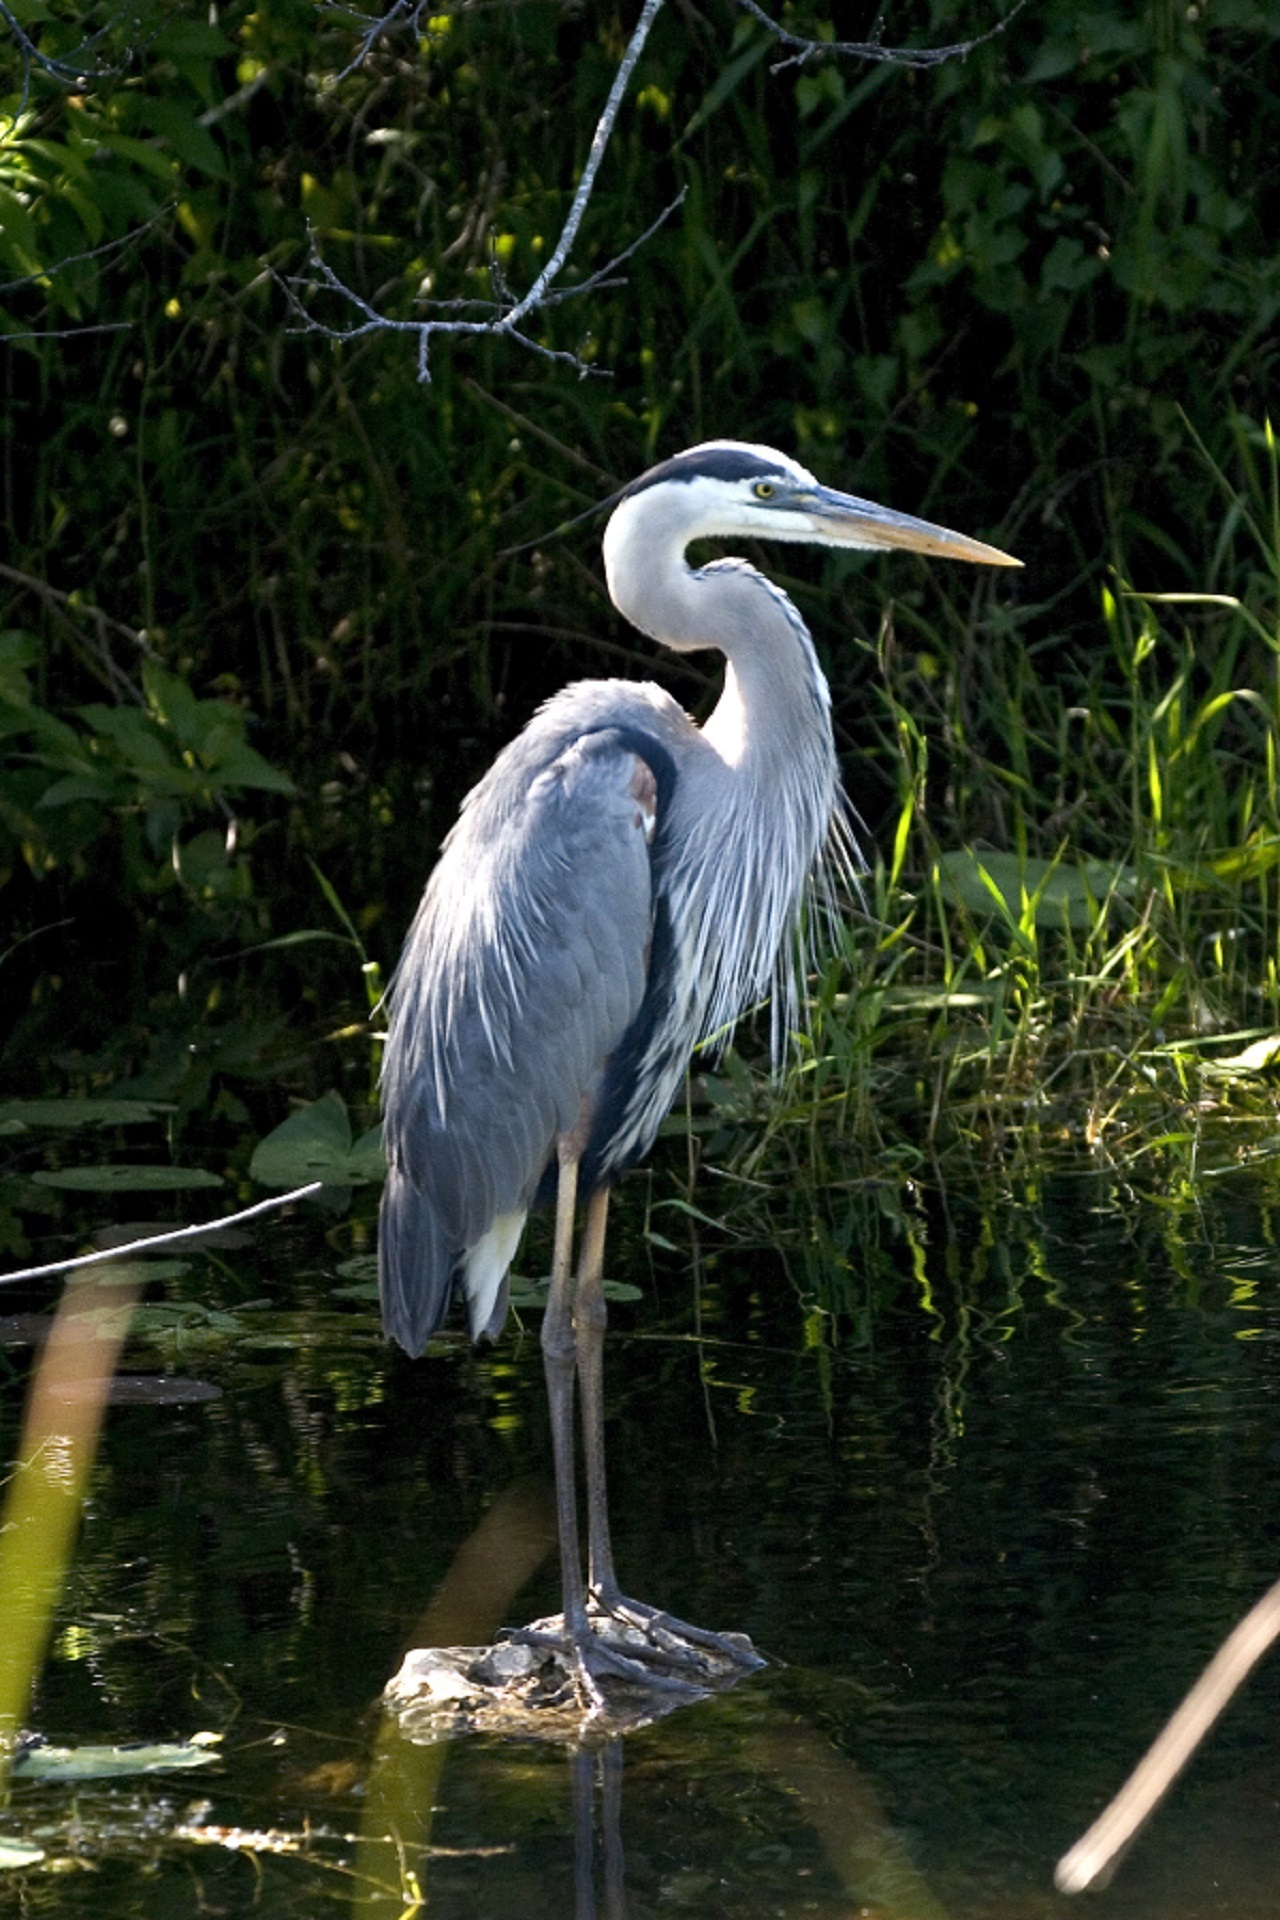
water, nature, bird, wing, wildlife, beak, blue, fauna, great, vertebrate, big, waterfowl, egret, heron, pelecaniformes, great egret, little blue heron